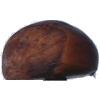
Label: Chestnut 1